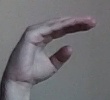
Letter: jeem